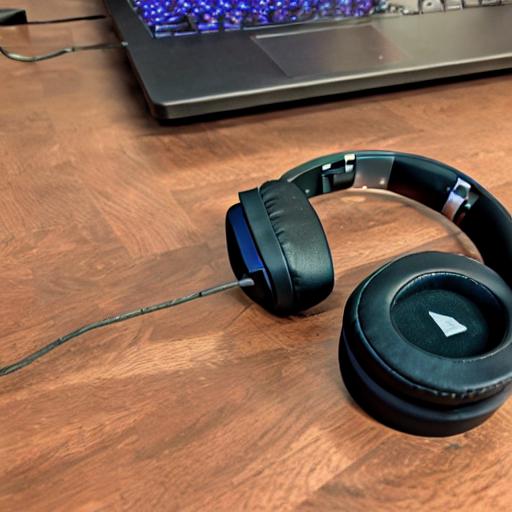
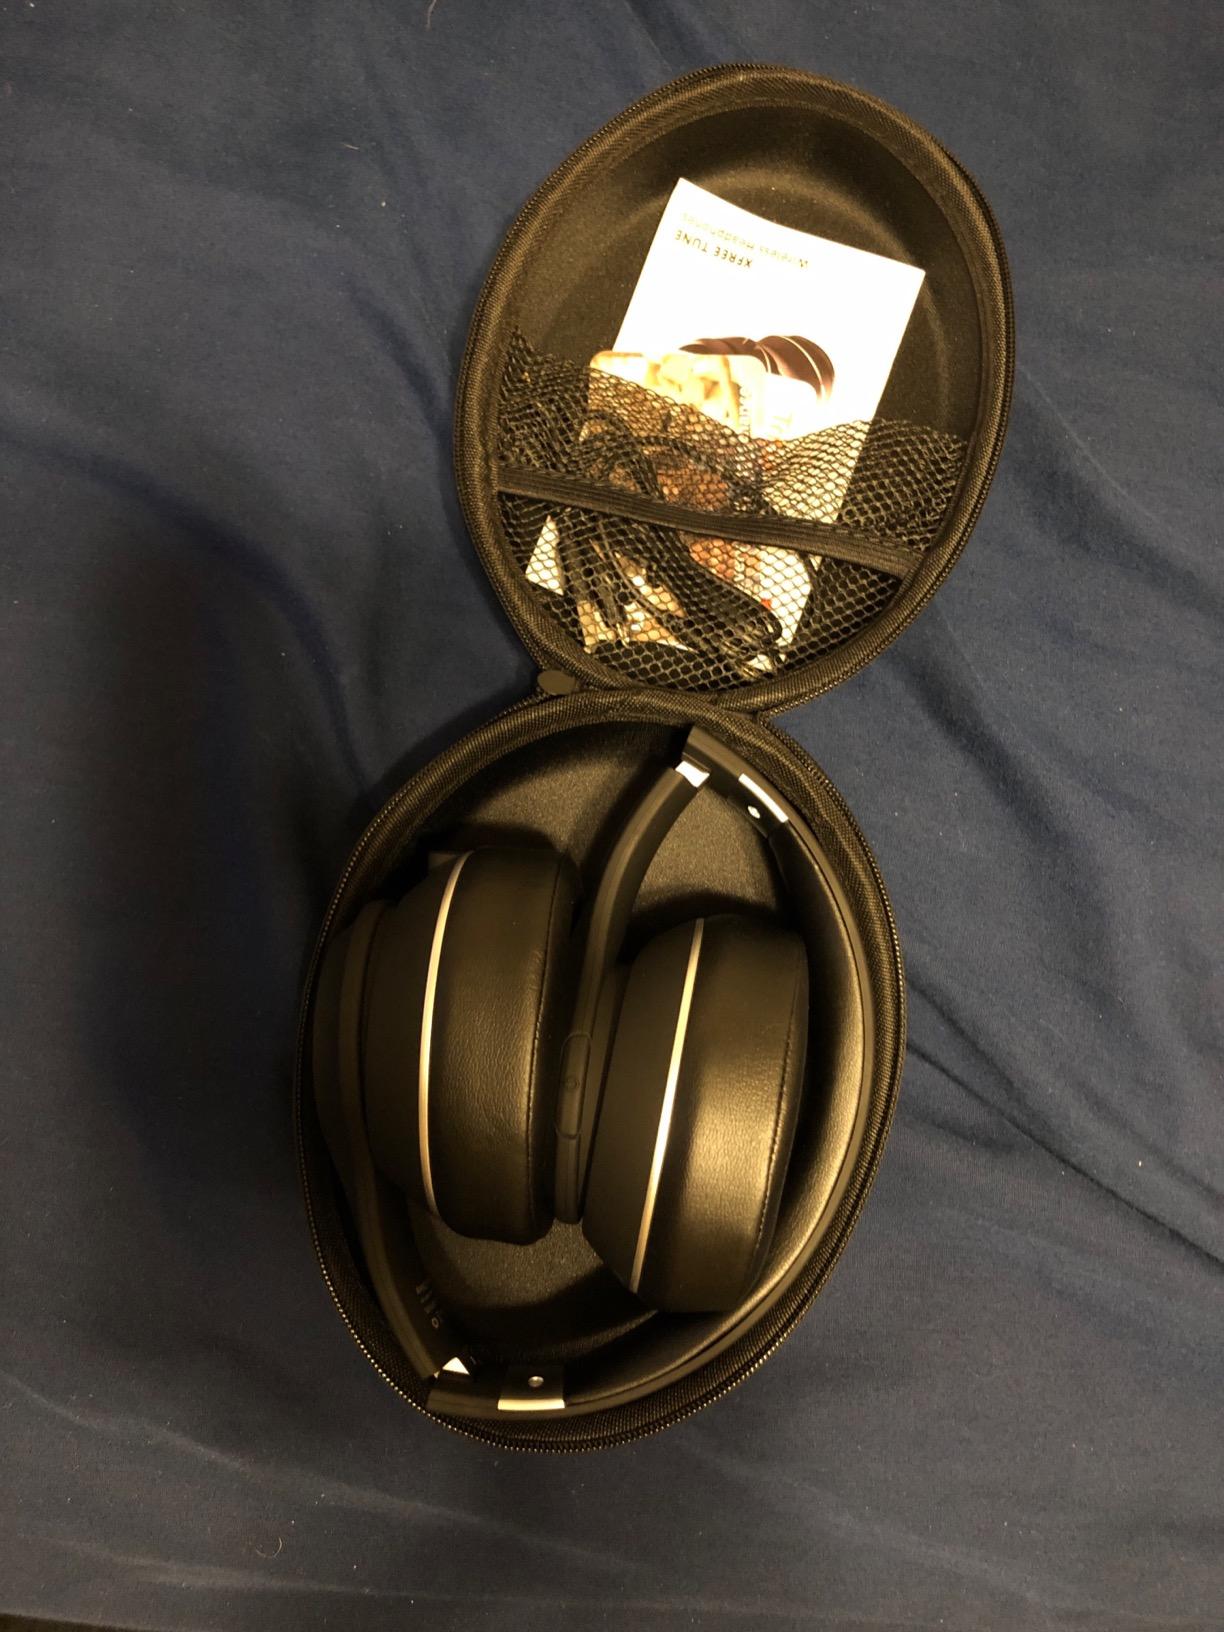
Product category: headphones
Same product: no